Women in China

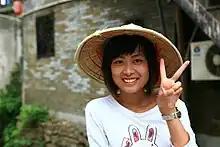
A woman in rural Jiangxi

Women in China make up approximately 49% of the population. In modern China, the lives of women have changed significantly due to the late Qing dynasty reforms, the changes of the Republican period, the Chinese Civil War, and the rise of the People's Republic of China (PRC). Like women in many other cultures, women in China have been historically oppressed. For thousands of years, women in China lived under the patriarchal social order characterized by the Confucius teaching of "filial piety".